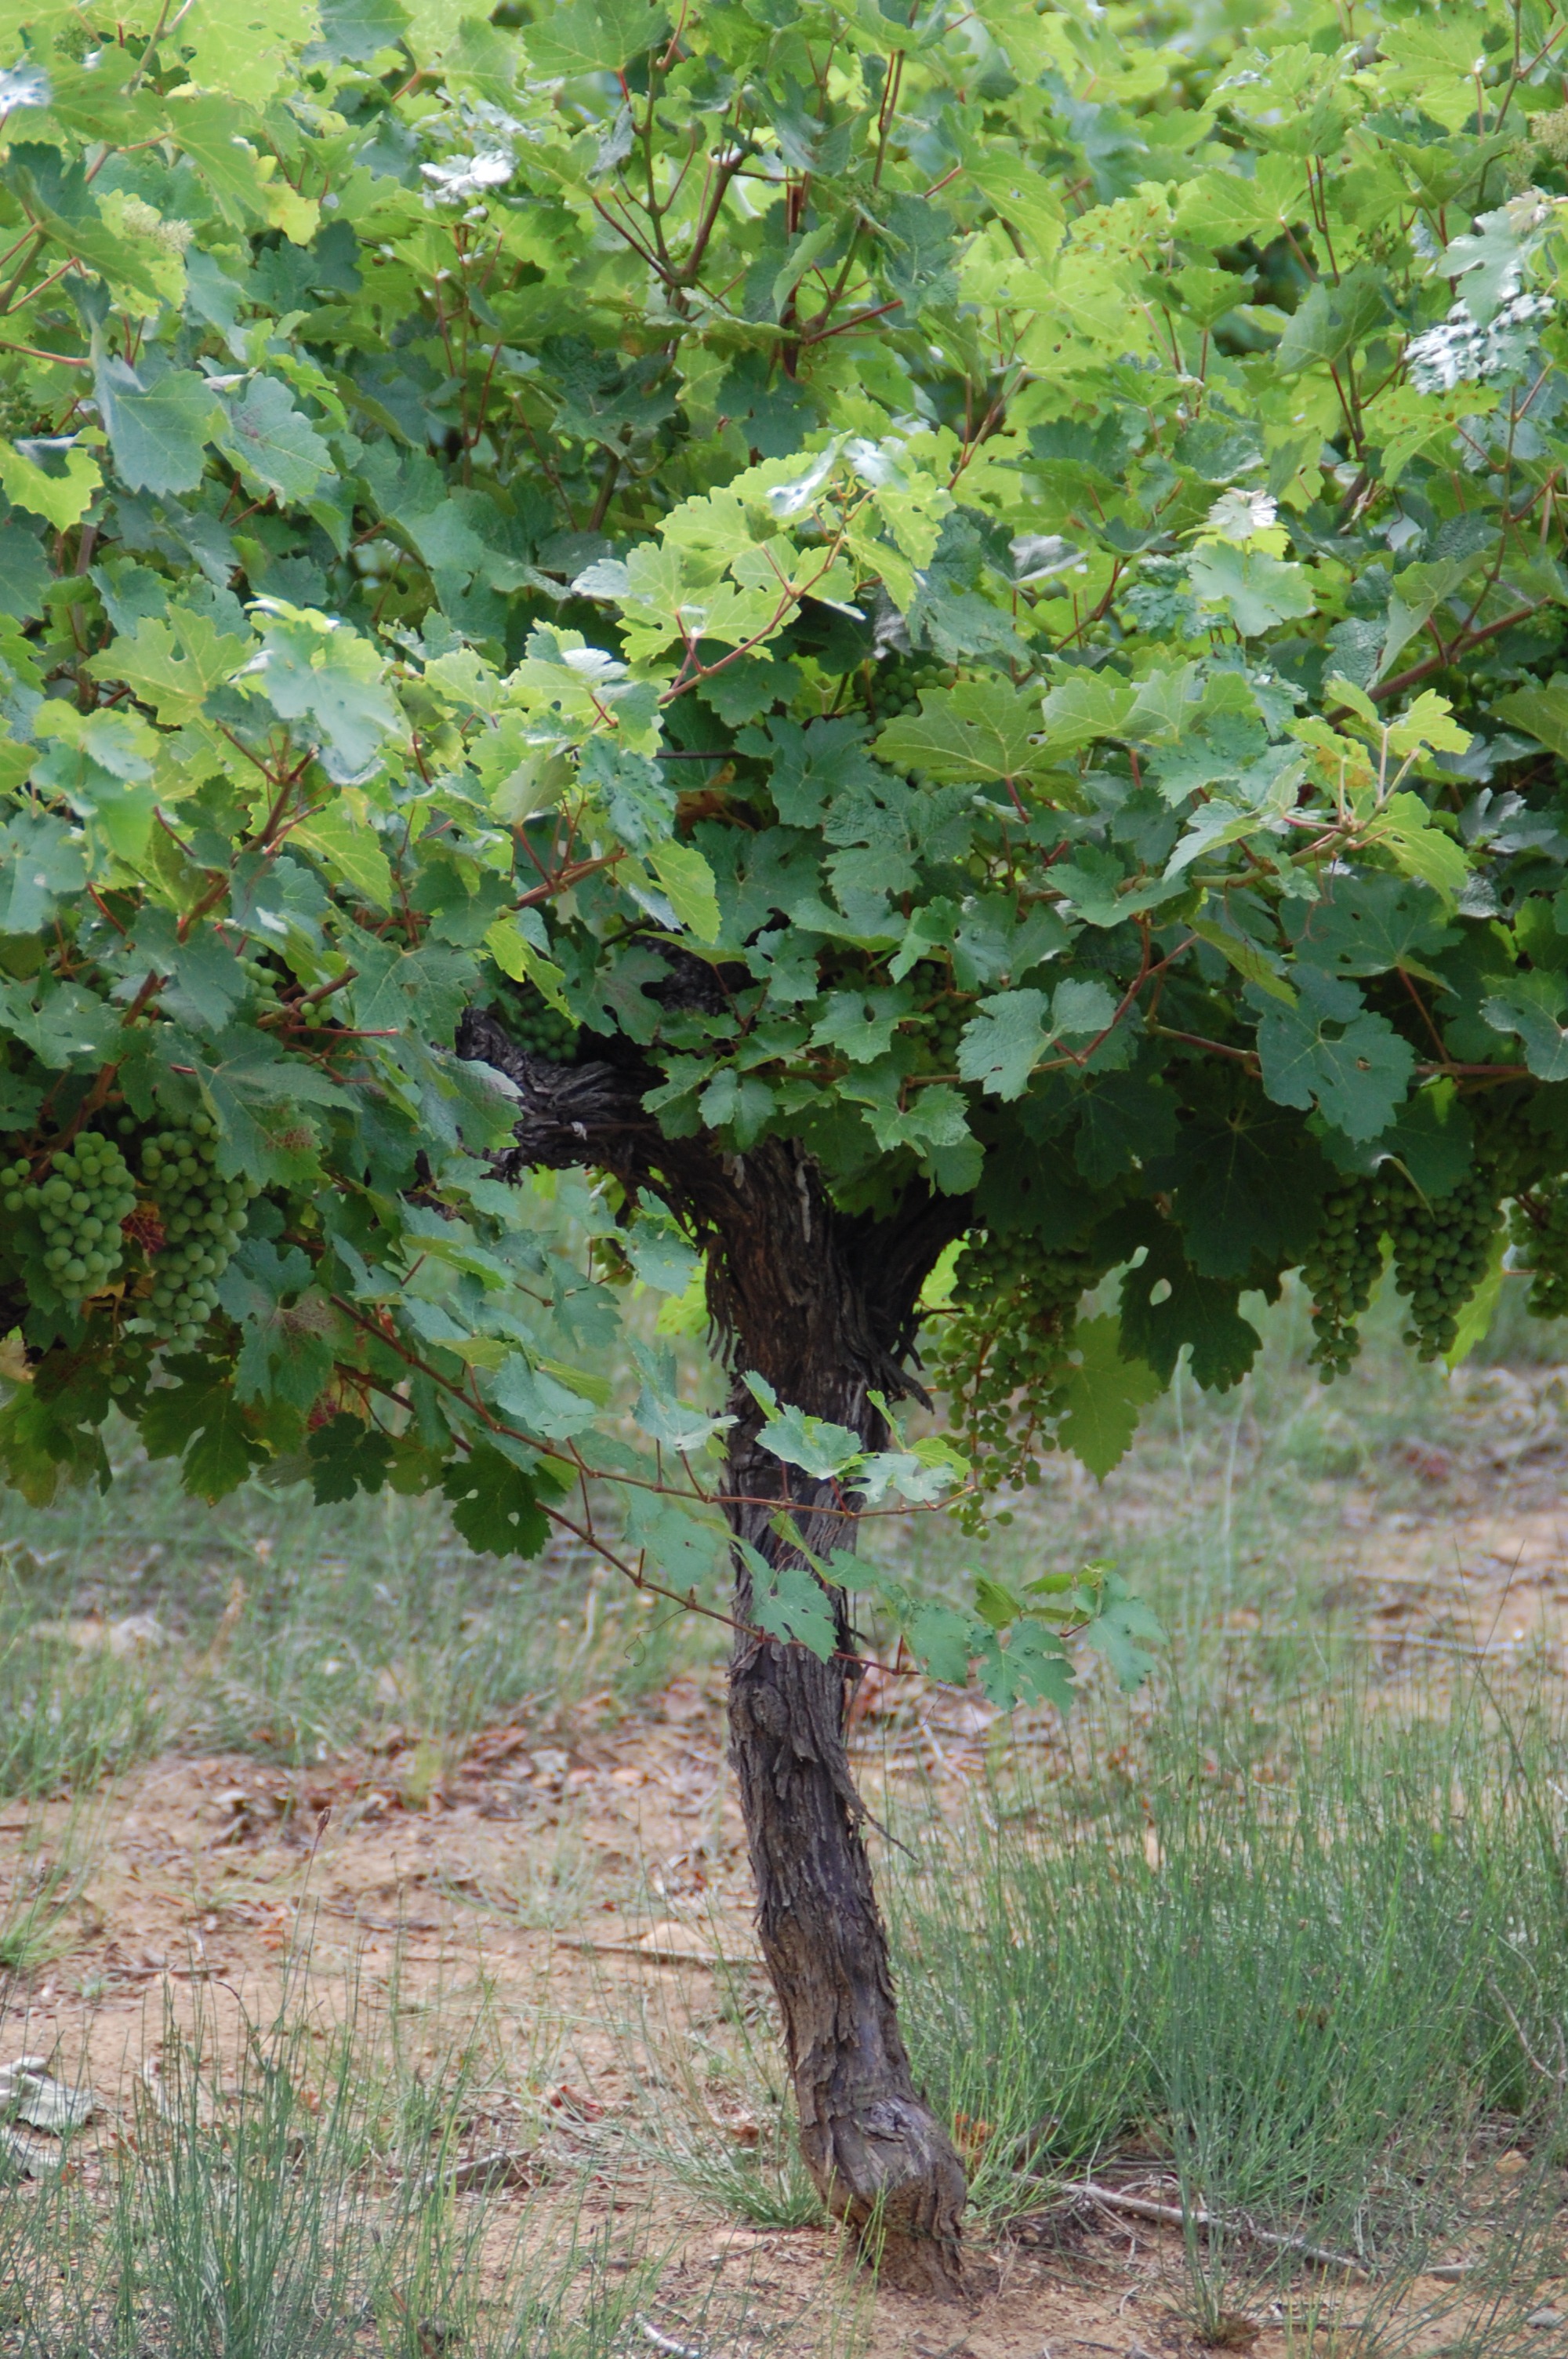
tree, nature, branch, plant, grape, vine, fruit, leaf, flower, food, produce, birch, agriculture, maple tree, shrub, deciduous, flowering plant, woody plant, land plant, plane tree family